Predicting the timing of peak oil

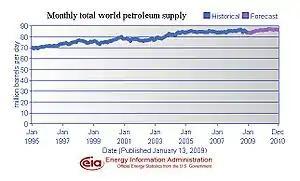
Monthly world oil supply data from 1995 to 2008. Supply is defined as crude oil production (including lease condensates), natural gas plant liquids, other liquids, including biofuels, and refinery processing gains.

CERA, which counts unconventional sources in reserves while discounting EROEI, believes that global production will eventually follow an “undulating plateau” for one or more decades before declining slowly. In 2005 the group predicted that "petroleum supplies will be expanding faster than demand over the next five years."